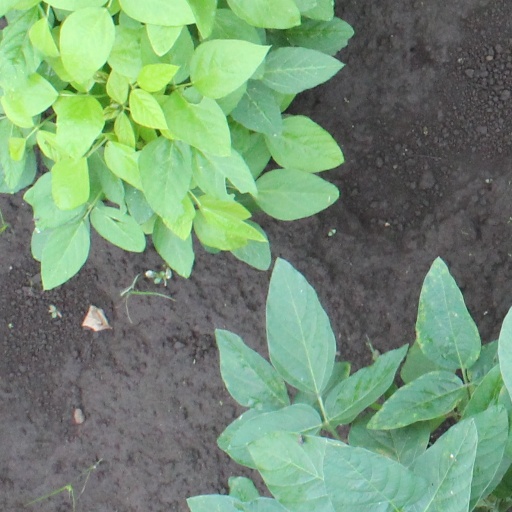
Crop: soybean